Olindo Vernocchi

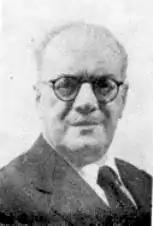
Olindo Vernocchi

Olindo Vernocchi (Forlimpopoli, 12 April 1888 - Rome, 9 March 1948) was an Italian politician, journalist and anti- fascist, national secretary of the Italian Socialist Party (PSI), member of the Constituent Assembly of Italy and president of the Istituto Luce.